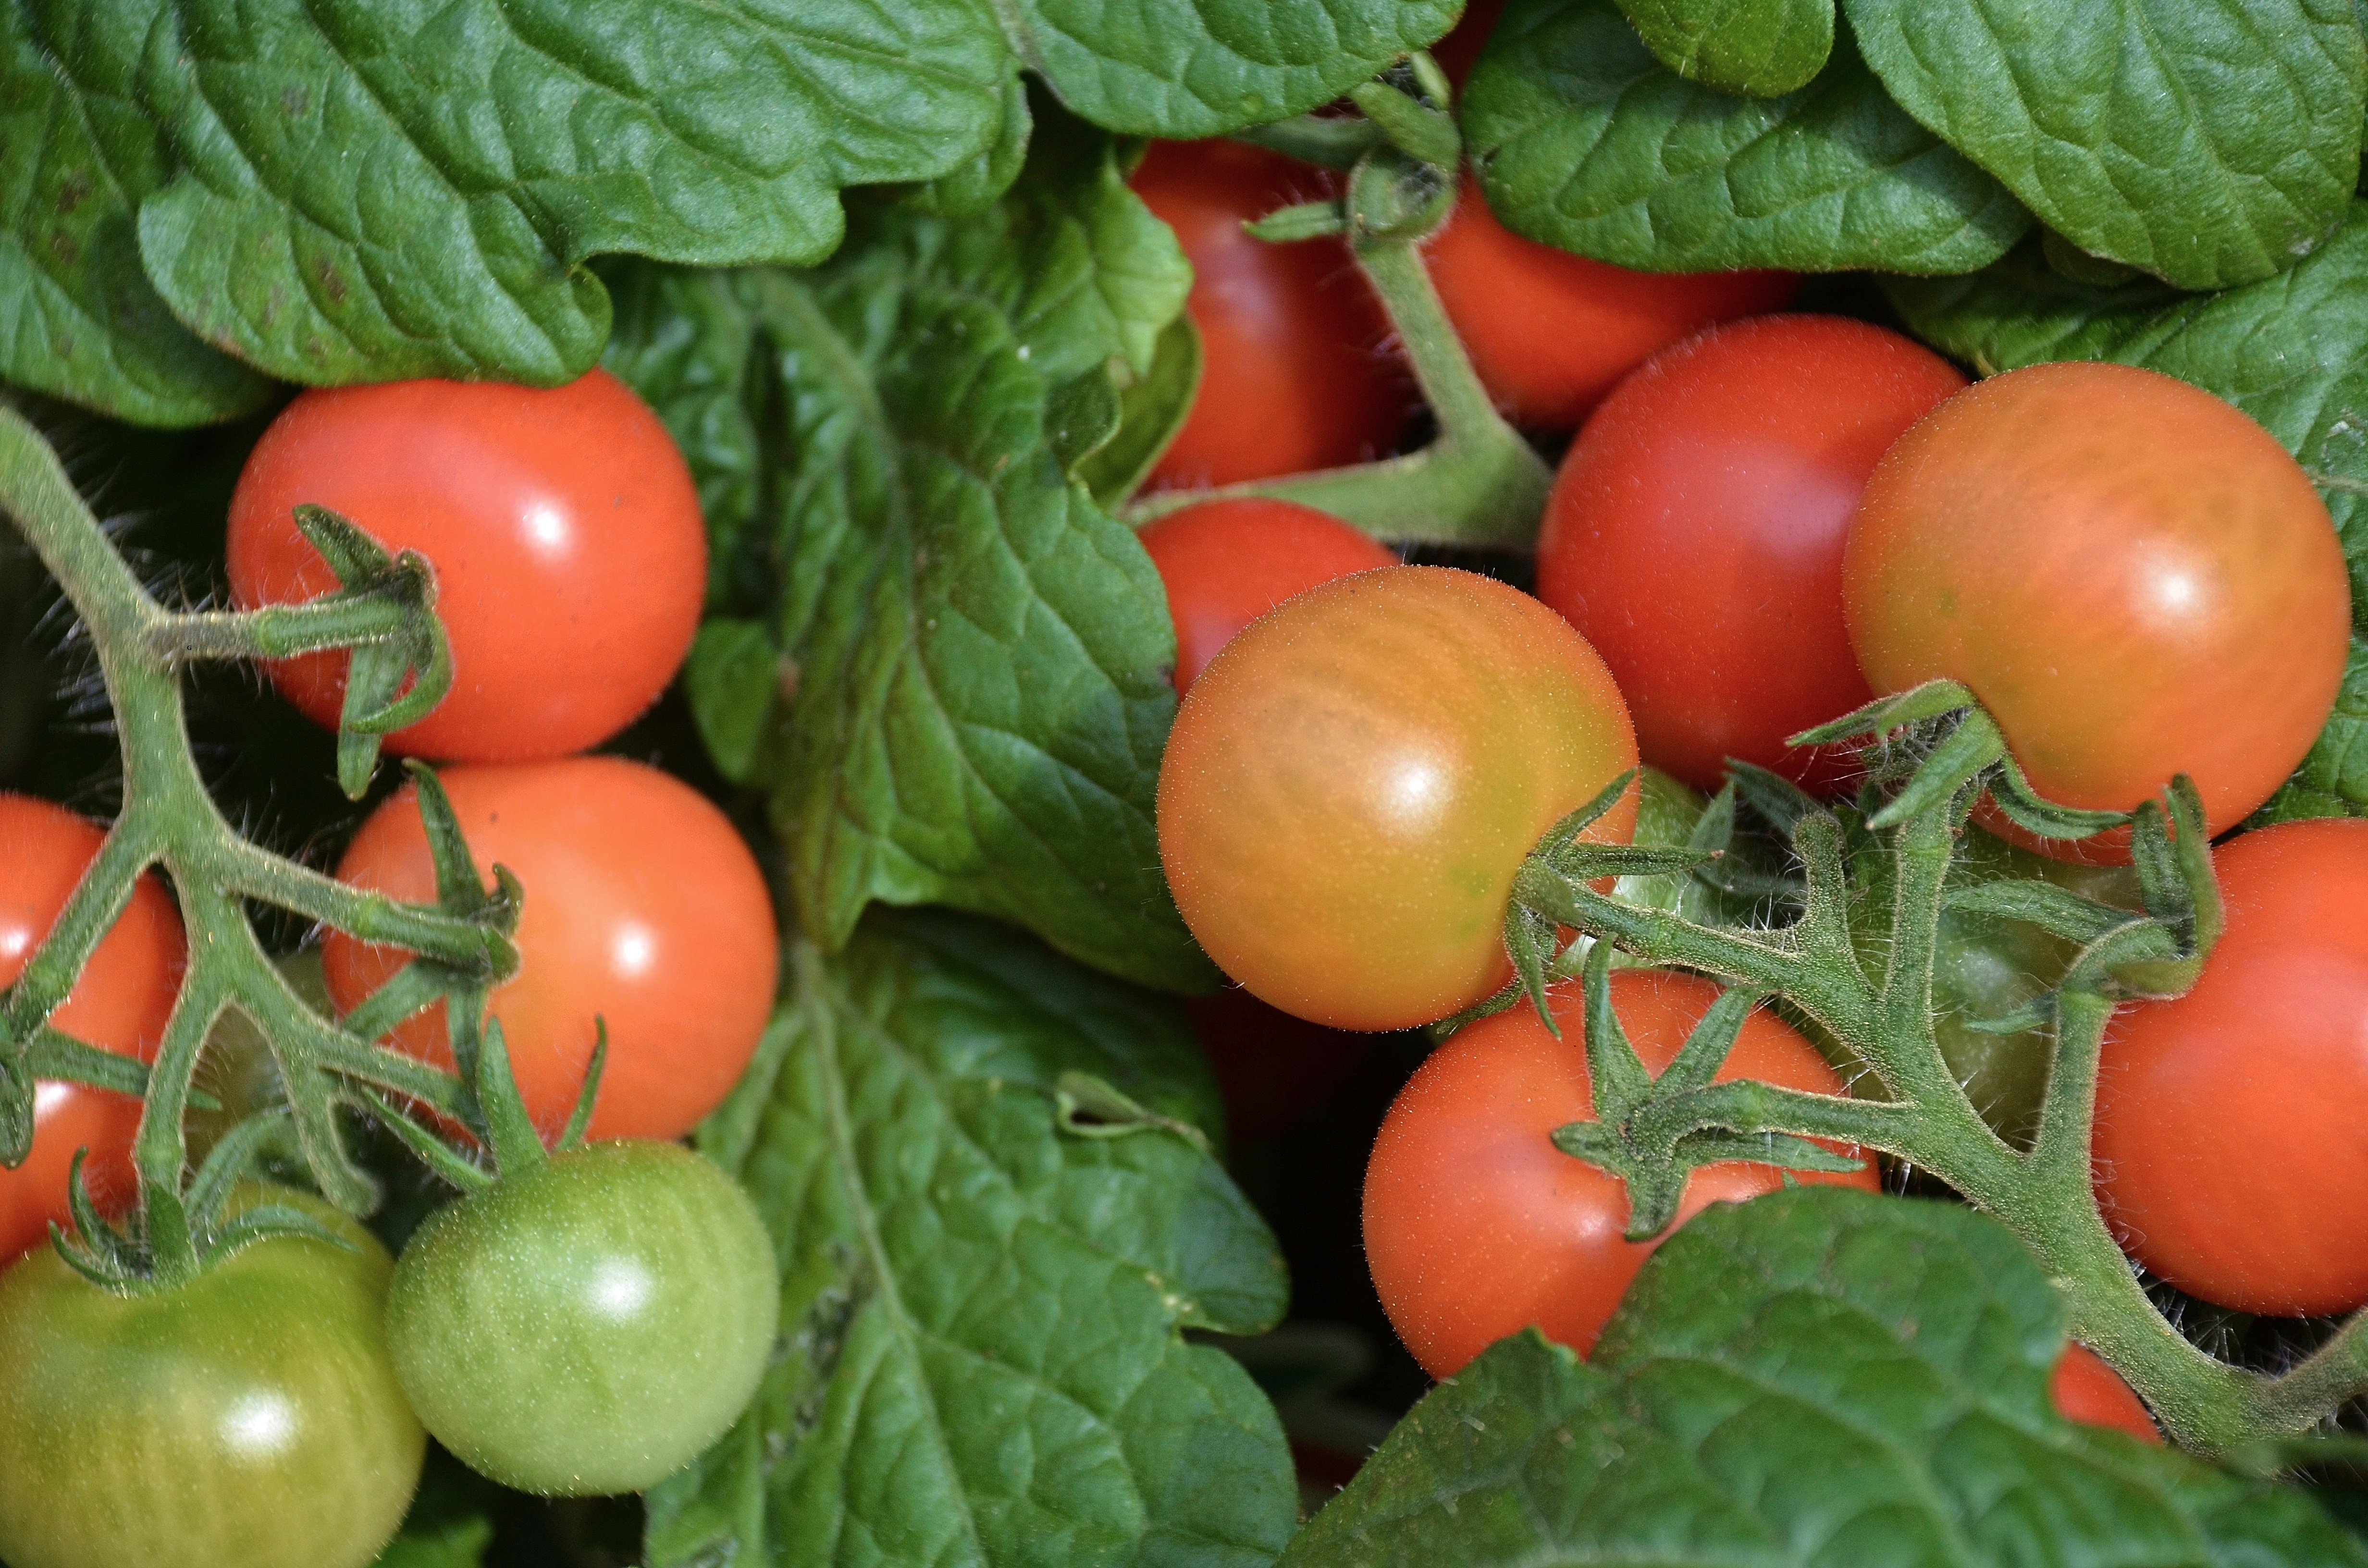
plant, fruit, food, red, produce, vegetable, market, delicious, tomato, stand, vegetables, tomatoes, flowering plant, solanum lycopersicum, land plant, potato and tomato genus